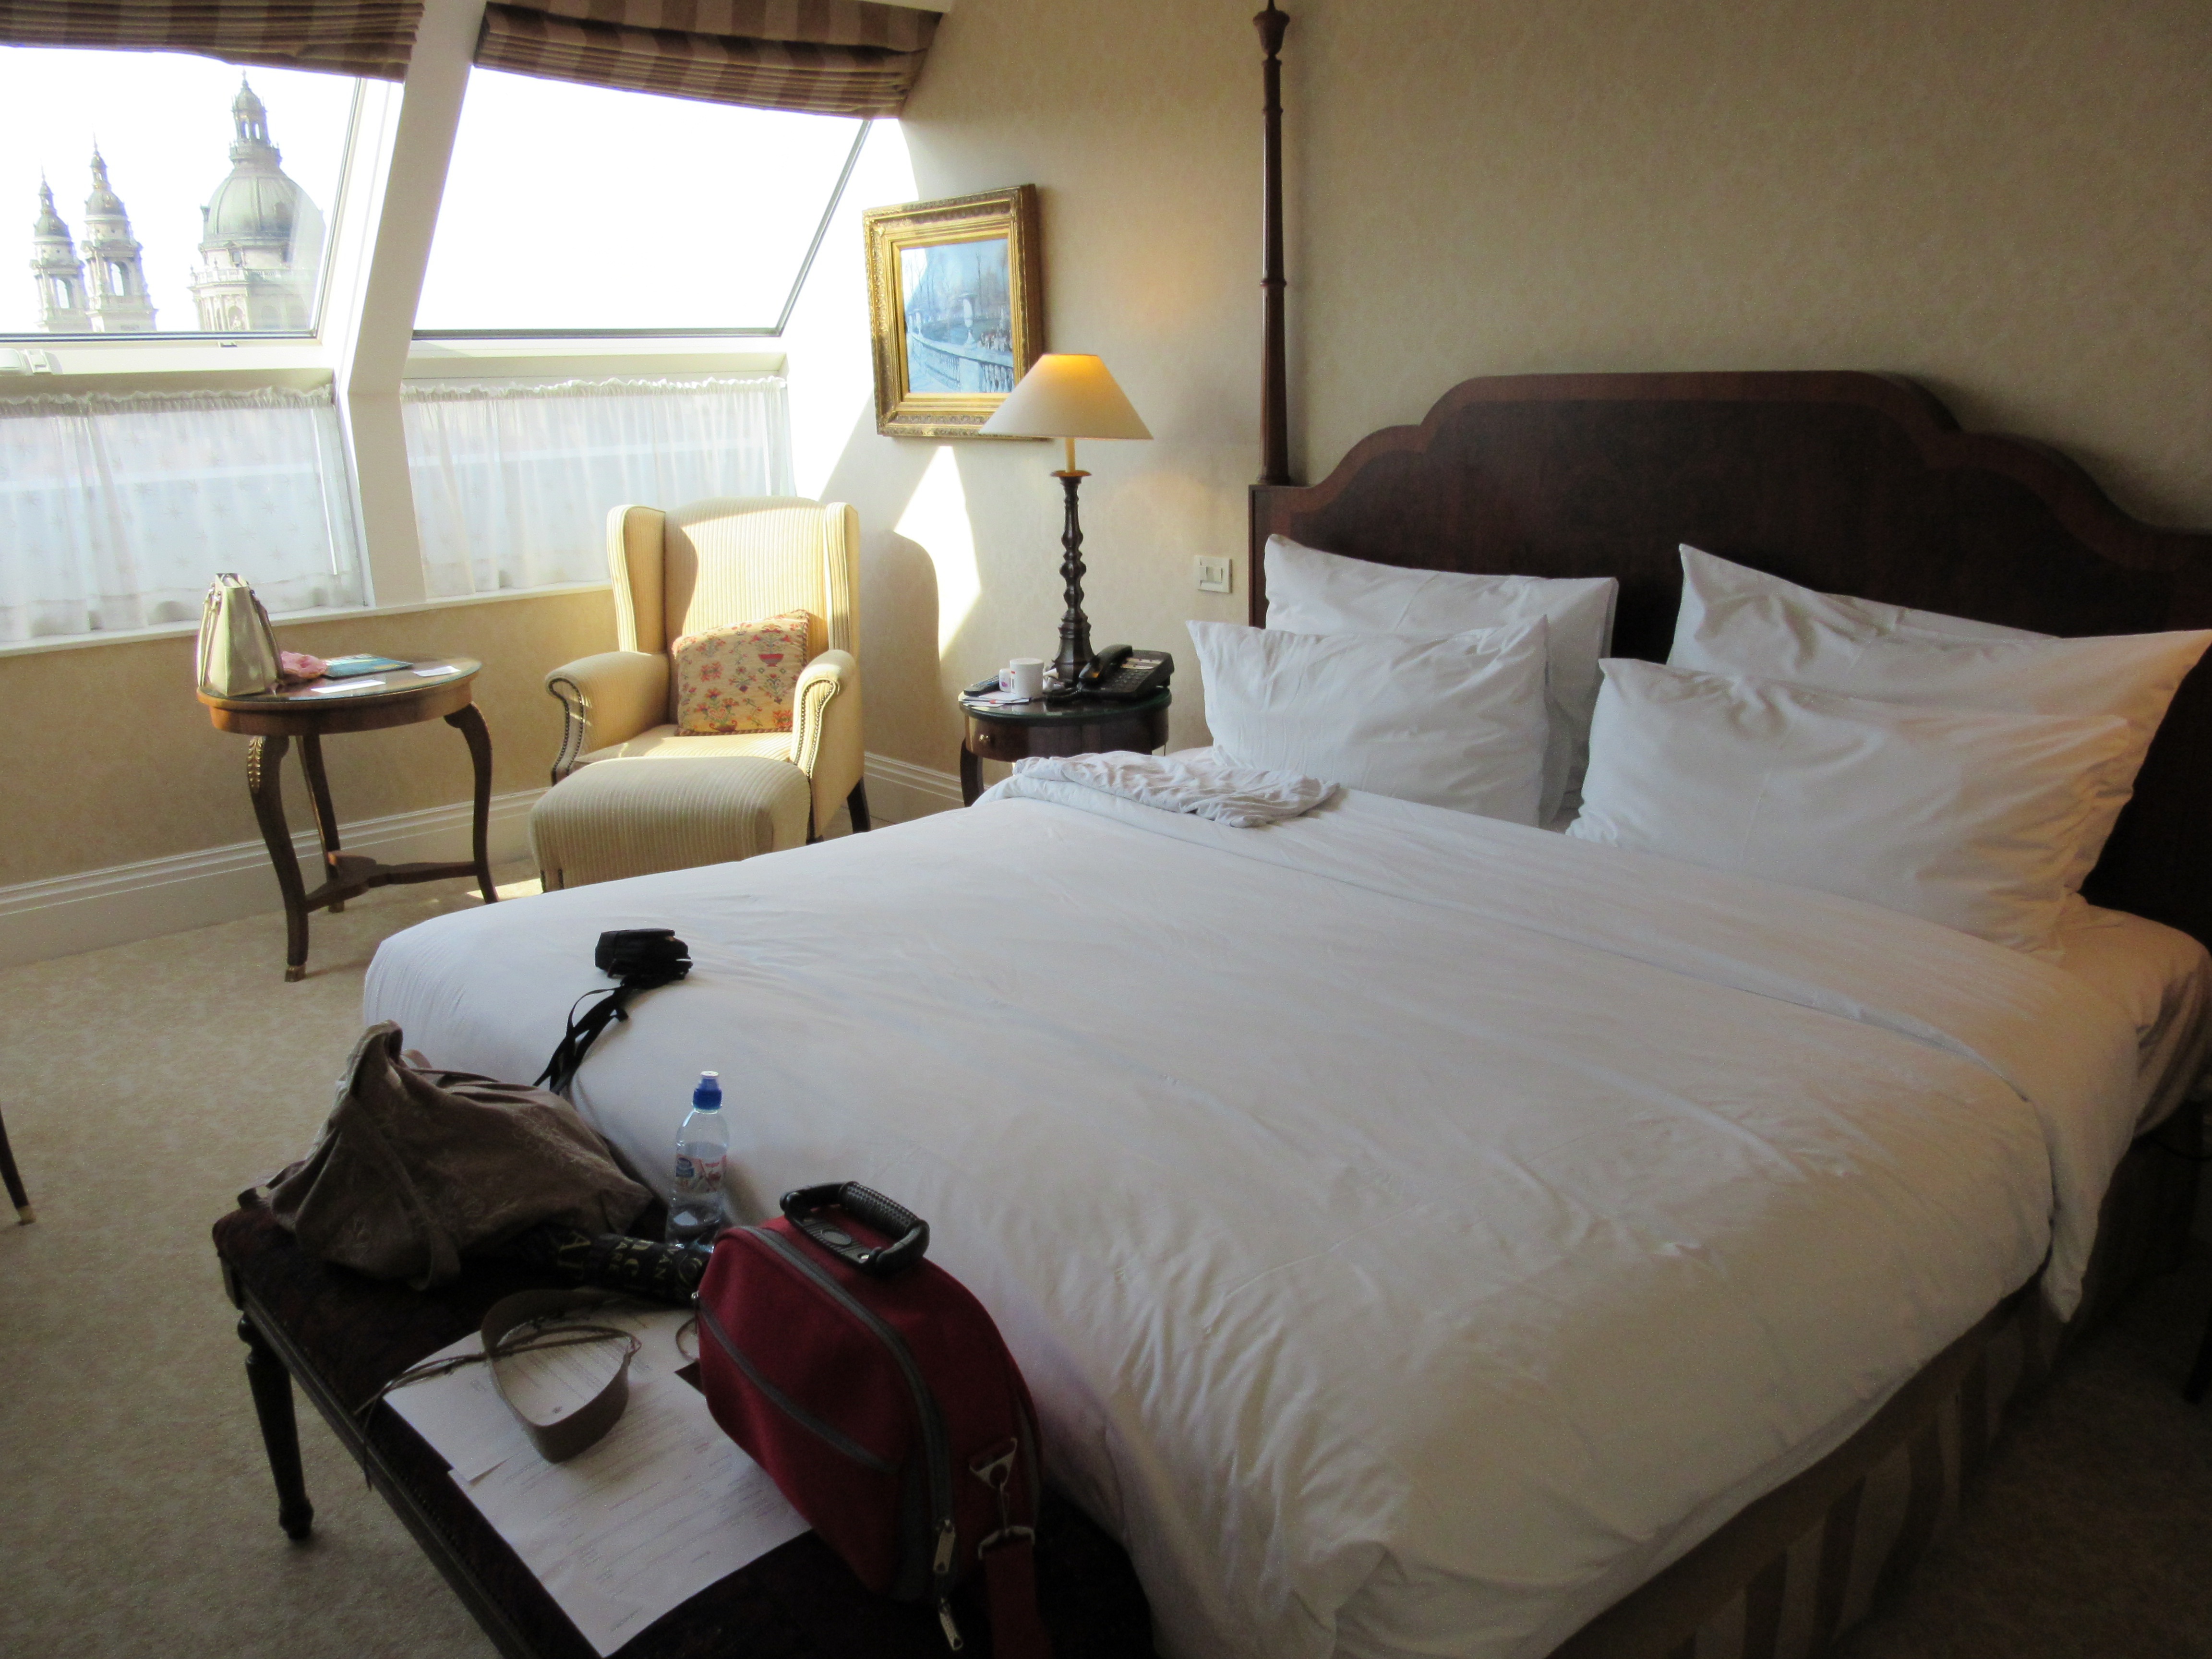
interior, sleeping, cottage, indoor, property, residential, furniture, room, pillow, bedroom, apartment, indoors, sleep, relaxation, hotel, bed, comfort, suite, comfortable, bedding, bed sheet